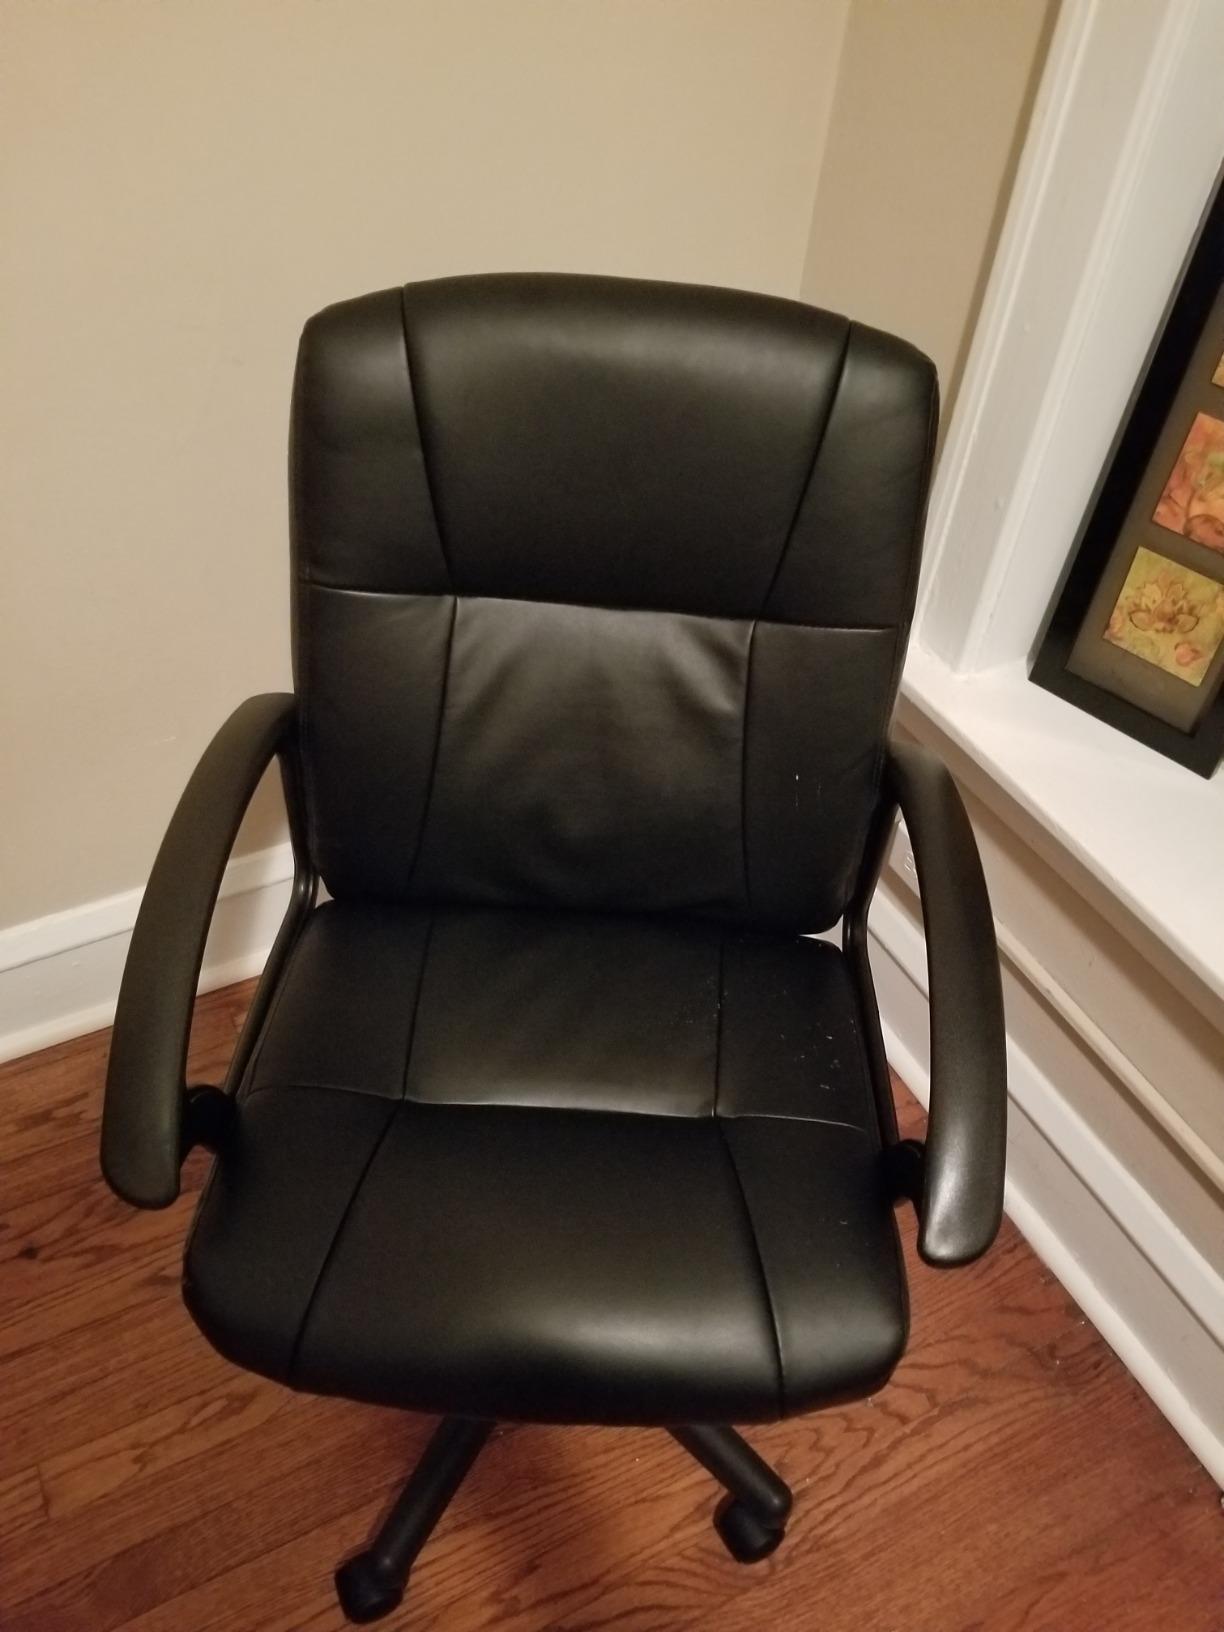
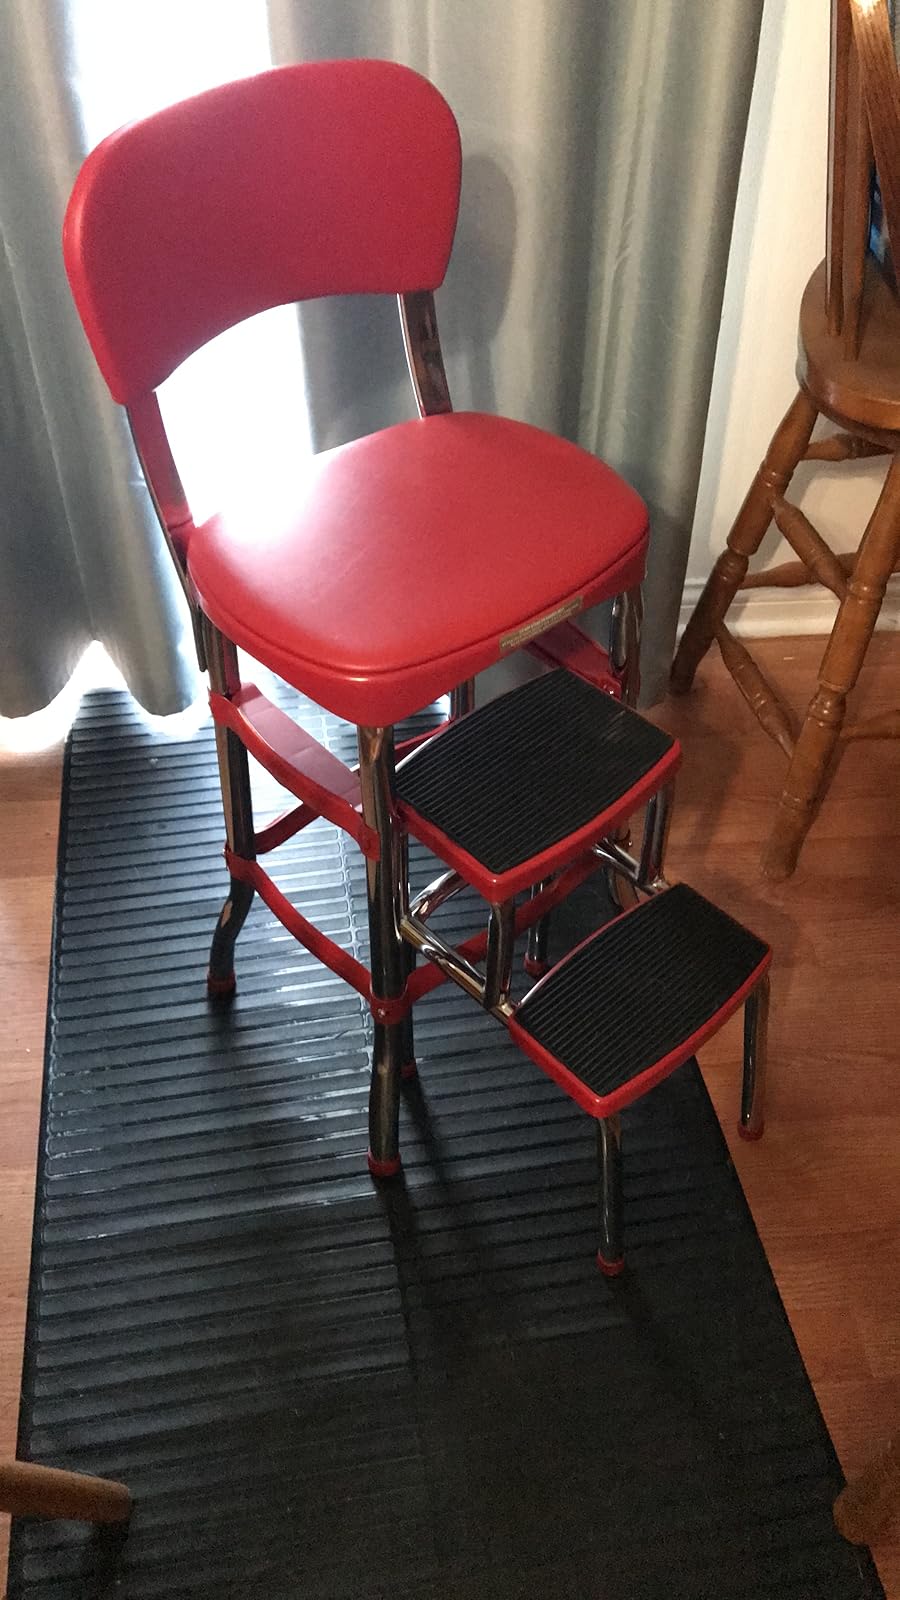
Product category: items_chair
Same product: no